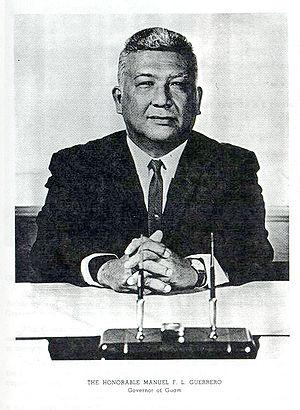
Manuel Guerrero, né le 25 octobre 1914 à Hagåtña et mort le 9 octobre 1985 à Tamuning, est un homme politique américain. Membre du Parti démocrate, il le 6ᵉ gouverneur désigné de Guam du 9 mars 1963 au 20 juillet 1969.